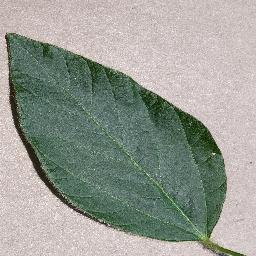
Label: Soybean___healthy